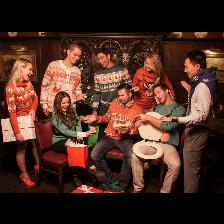
Label: Human